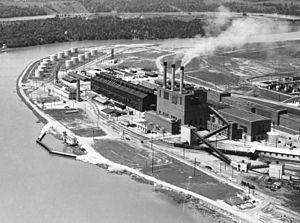
James Edward Westcott est un photographe américain surtout connu pour ses photos des laboratoires de recherche militaire à Oak Ridge au Tennessee pendant le projet Manhattan et la guerre froide.
Projet Manhattan est le nom de code du projet de recherche qui produisit la première bombe atomique durant la Seconde Guerre mondiale. Il fut mené par les États-Unis avec la participation du Royaume-Uni et du Canada. De 1942 à 1946, il fut dirigé par le major-général Leslie Richard Groves du corps des ingénieurs de l'armée des États-Unis. Sa composante militaire fut appelée « Manhattan District » et le terme « Manhattan » remplaça graduellement le nom de code officiel, Development of Substitute Materials, pour désigner l'ensemble du projet. Au cours de son développement, le projet absorba son équivalent britannique, Tube Alloys.